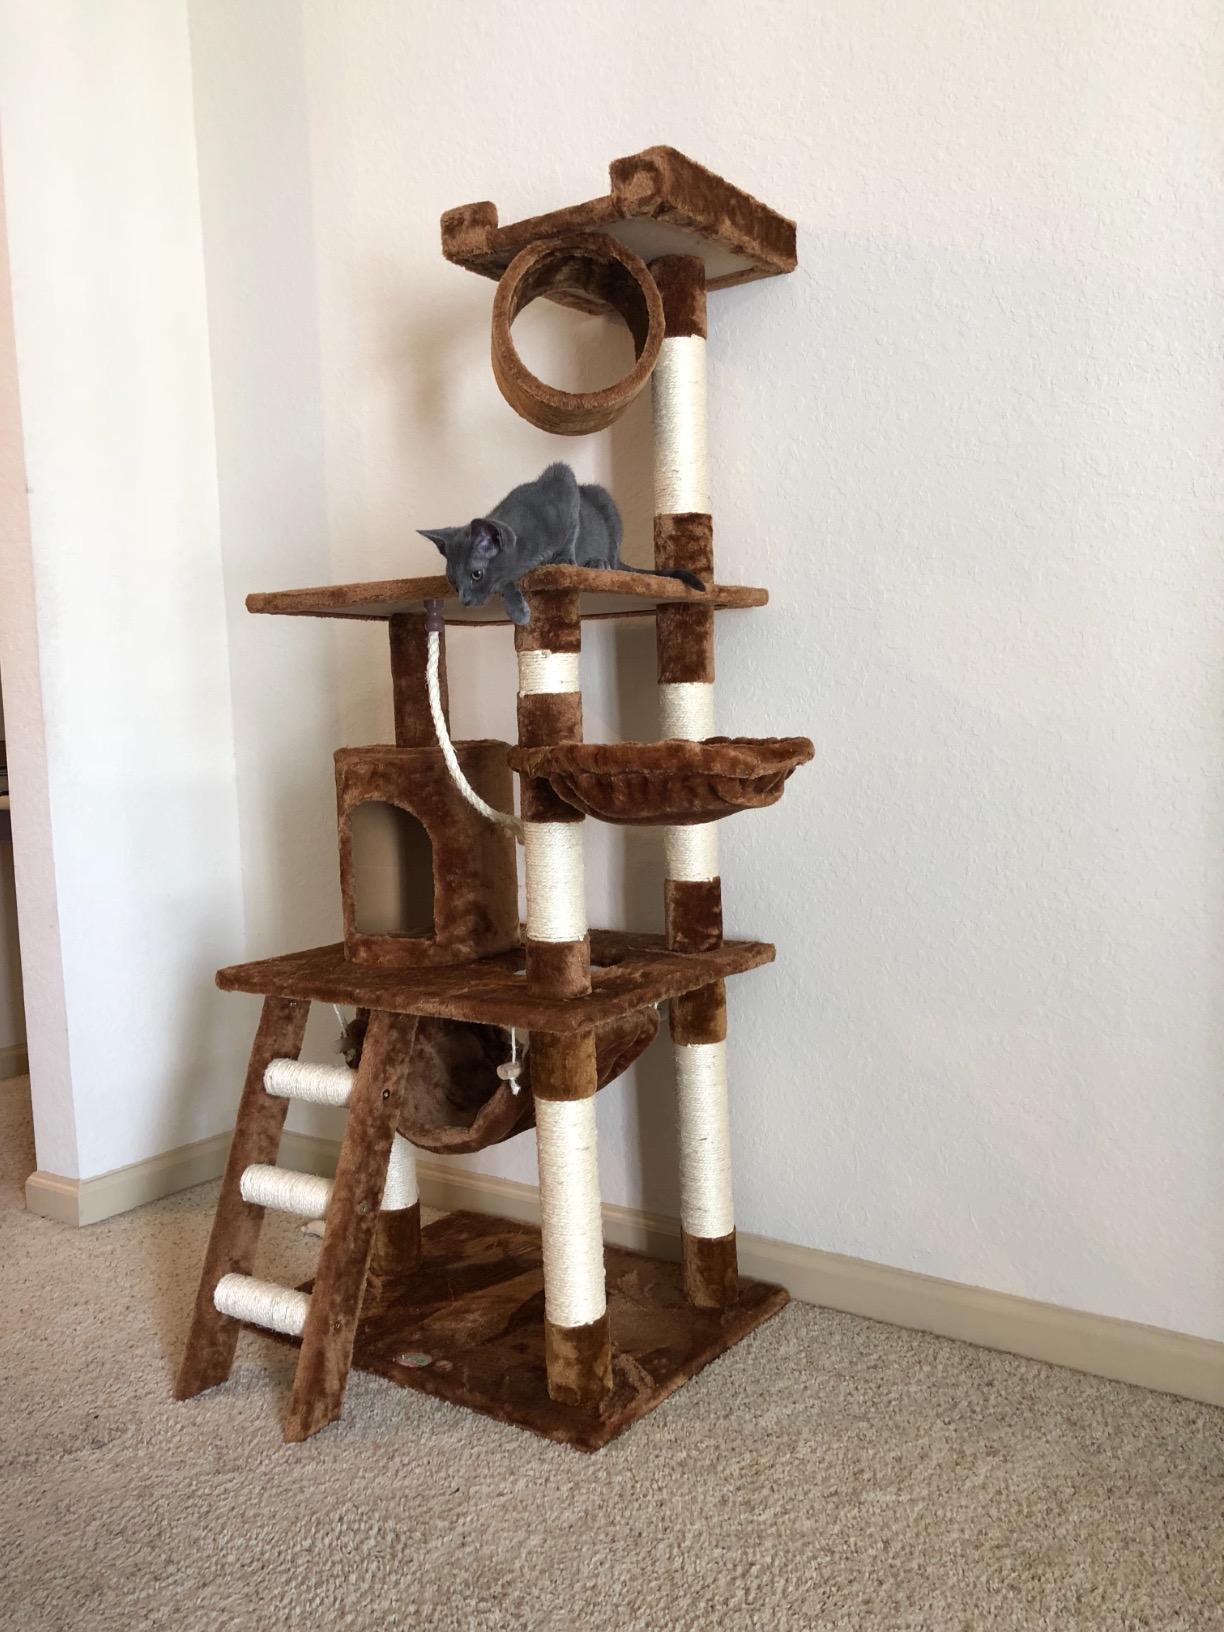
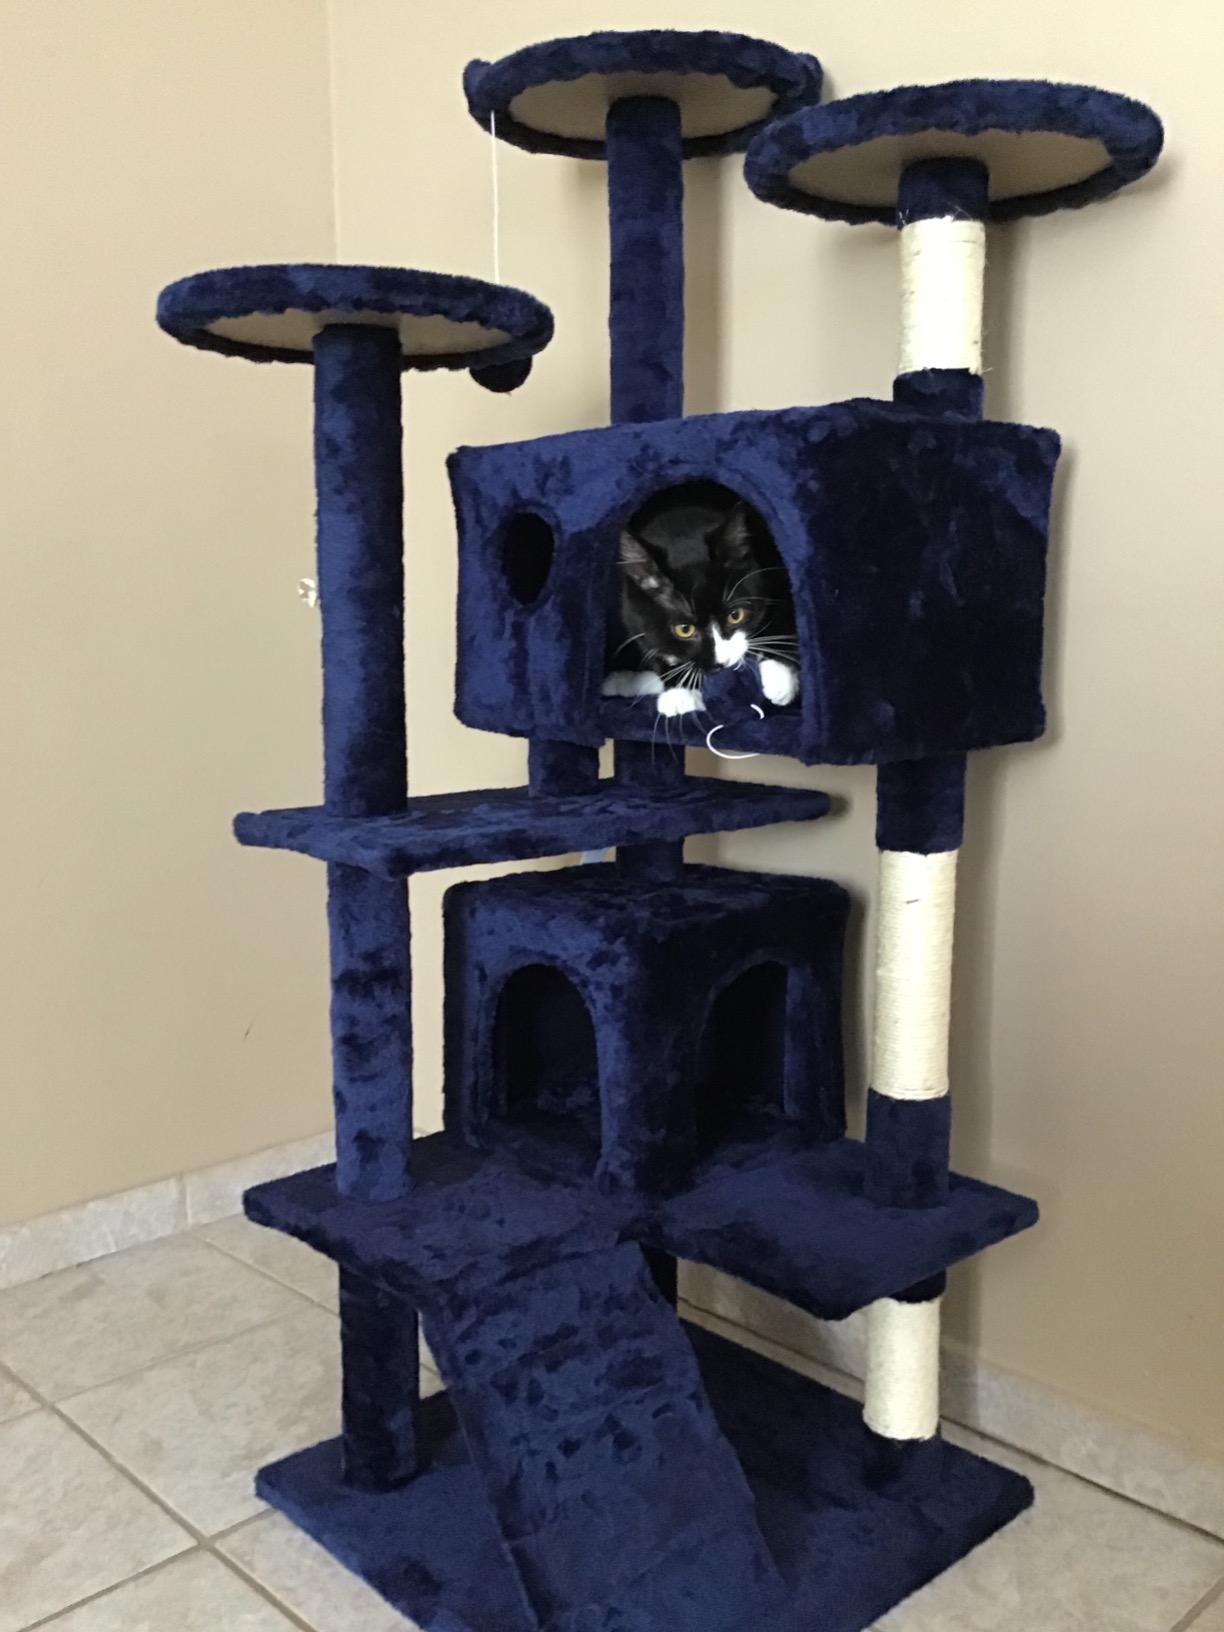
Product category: items_cat tree
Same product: no